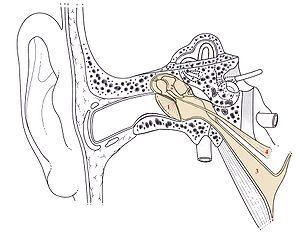
Oreille moyenne
L'hyperacousie est une maladie se caractérisant par un dysfonctionnement de l'audition qui occasionne une hyperfragilité de l'ouïe. Une personne victime d'hyperacousie souffre quand elle est exposée au bruit ou à certains sons ou certains environnements bruyants. Les souffrances décrites les plus fréquemment sont des douleurs, et une intensification d'acouphènes préexistants. Ces souffrances sont proportionnelles à l'intensité du bruit et à la durée d'exposition. Les fréquences touchées et le seuil de tolérance à l'intensité acoustique varient d'une personne à l'autre.
Décrit par Klochoff et all en 1971, Le syndrome tonique du muscle tenseur du tympan est une pathologie encore peu connue dans le monde médical. Il s'agit d'une diminution du seuil de contraction du muscle tenseur du tympan. Cette hyper contraction entraîne des otalgies chroniques et en particulier dans le cas de l'hyperacousie et du syndrome du choc acoustique. Son étude ouvre un champ de compréhension important de la douleur associée à des troubles de l'audition.
L'oreille moyenne est la partie de l'appareil auditif comprise entre l'oreille externe et l'oreille interne. Chez les mammifères, l'oreille moyenne comprend le tympan ainsi que les osselets, trois très petits os qui s'appellent respectivement de dehors en dedans : le marteau, l'enclume et l'étrier. Ces noms proviennent de leurs formes caractéristiques. Le marteau et l'enclume forment une articulation peu flexible appelée « bloc incudo-maléaire ».
L'os temporal est un os pair du crâne situé dans la région de la tempe, sur la partie latérale de la tête. Il participe aussi bien à la formation de la voûte que la base du crâne. Il accueille aussi l'articulation temporo-mandibulaire.